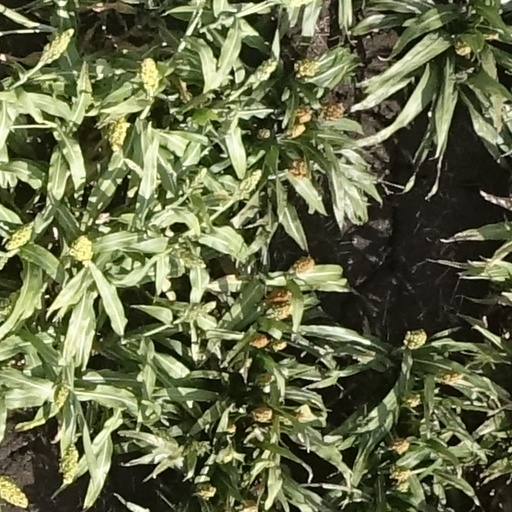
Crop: sorghum